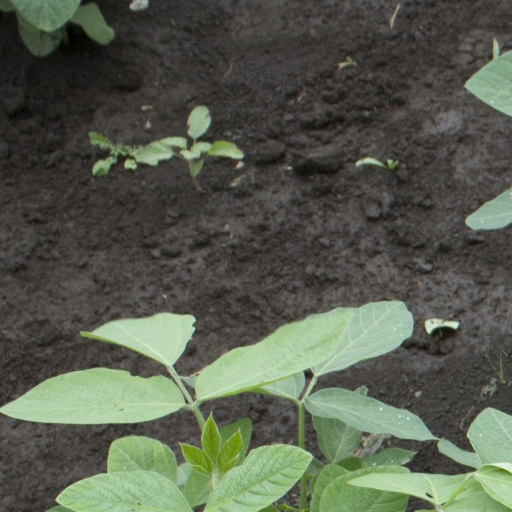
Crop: soybean